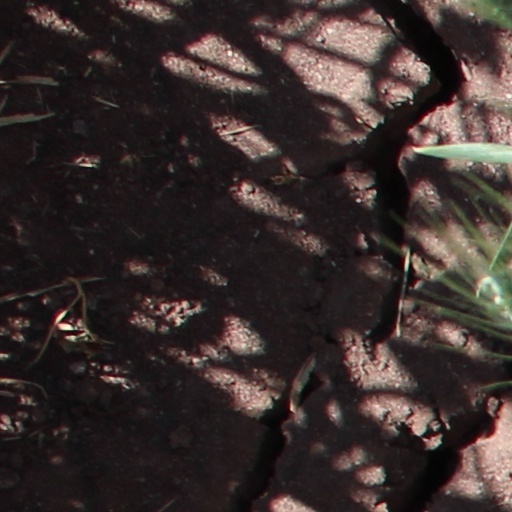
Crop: wheat